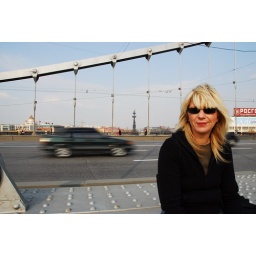
Rhonda on a bridge in Moscow. Peter the Great tribute is in the background (million mile high boat sculpture thingy)